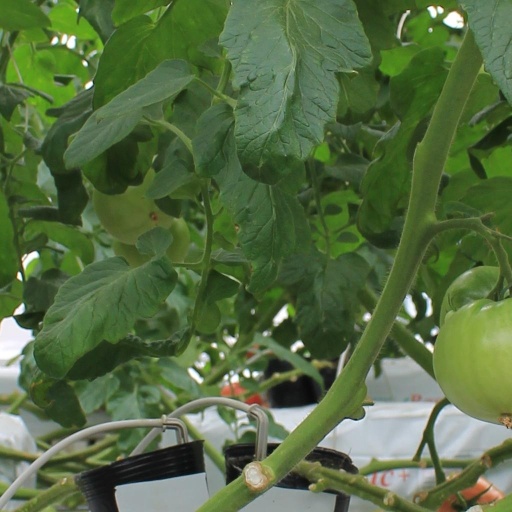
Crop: tomato